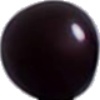
Label: Cherry Wax Black 1